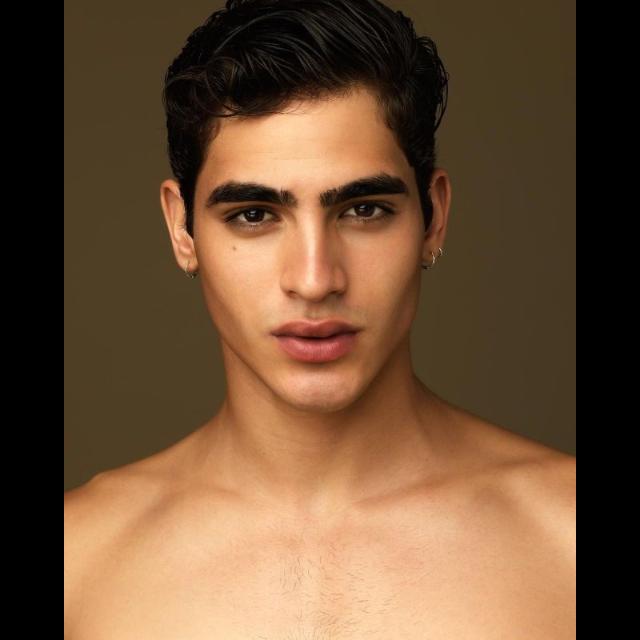
Label: Colored